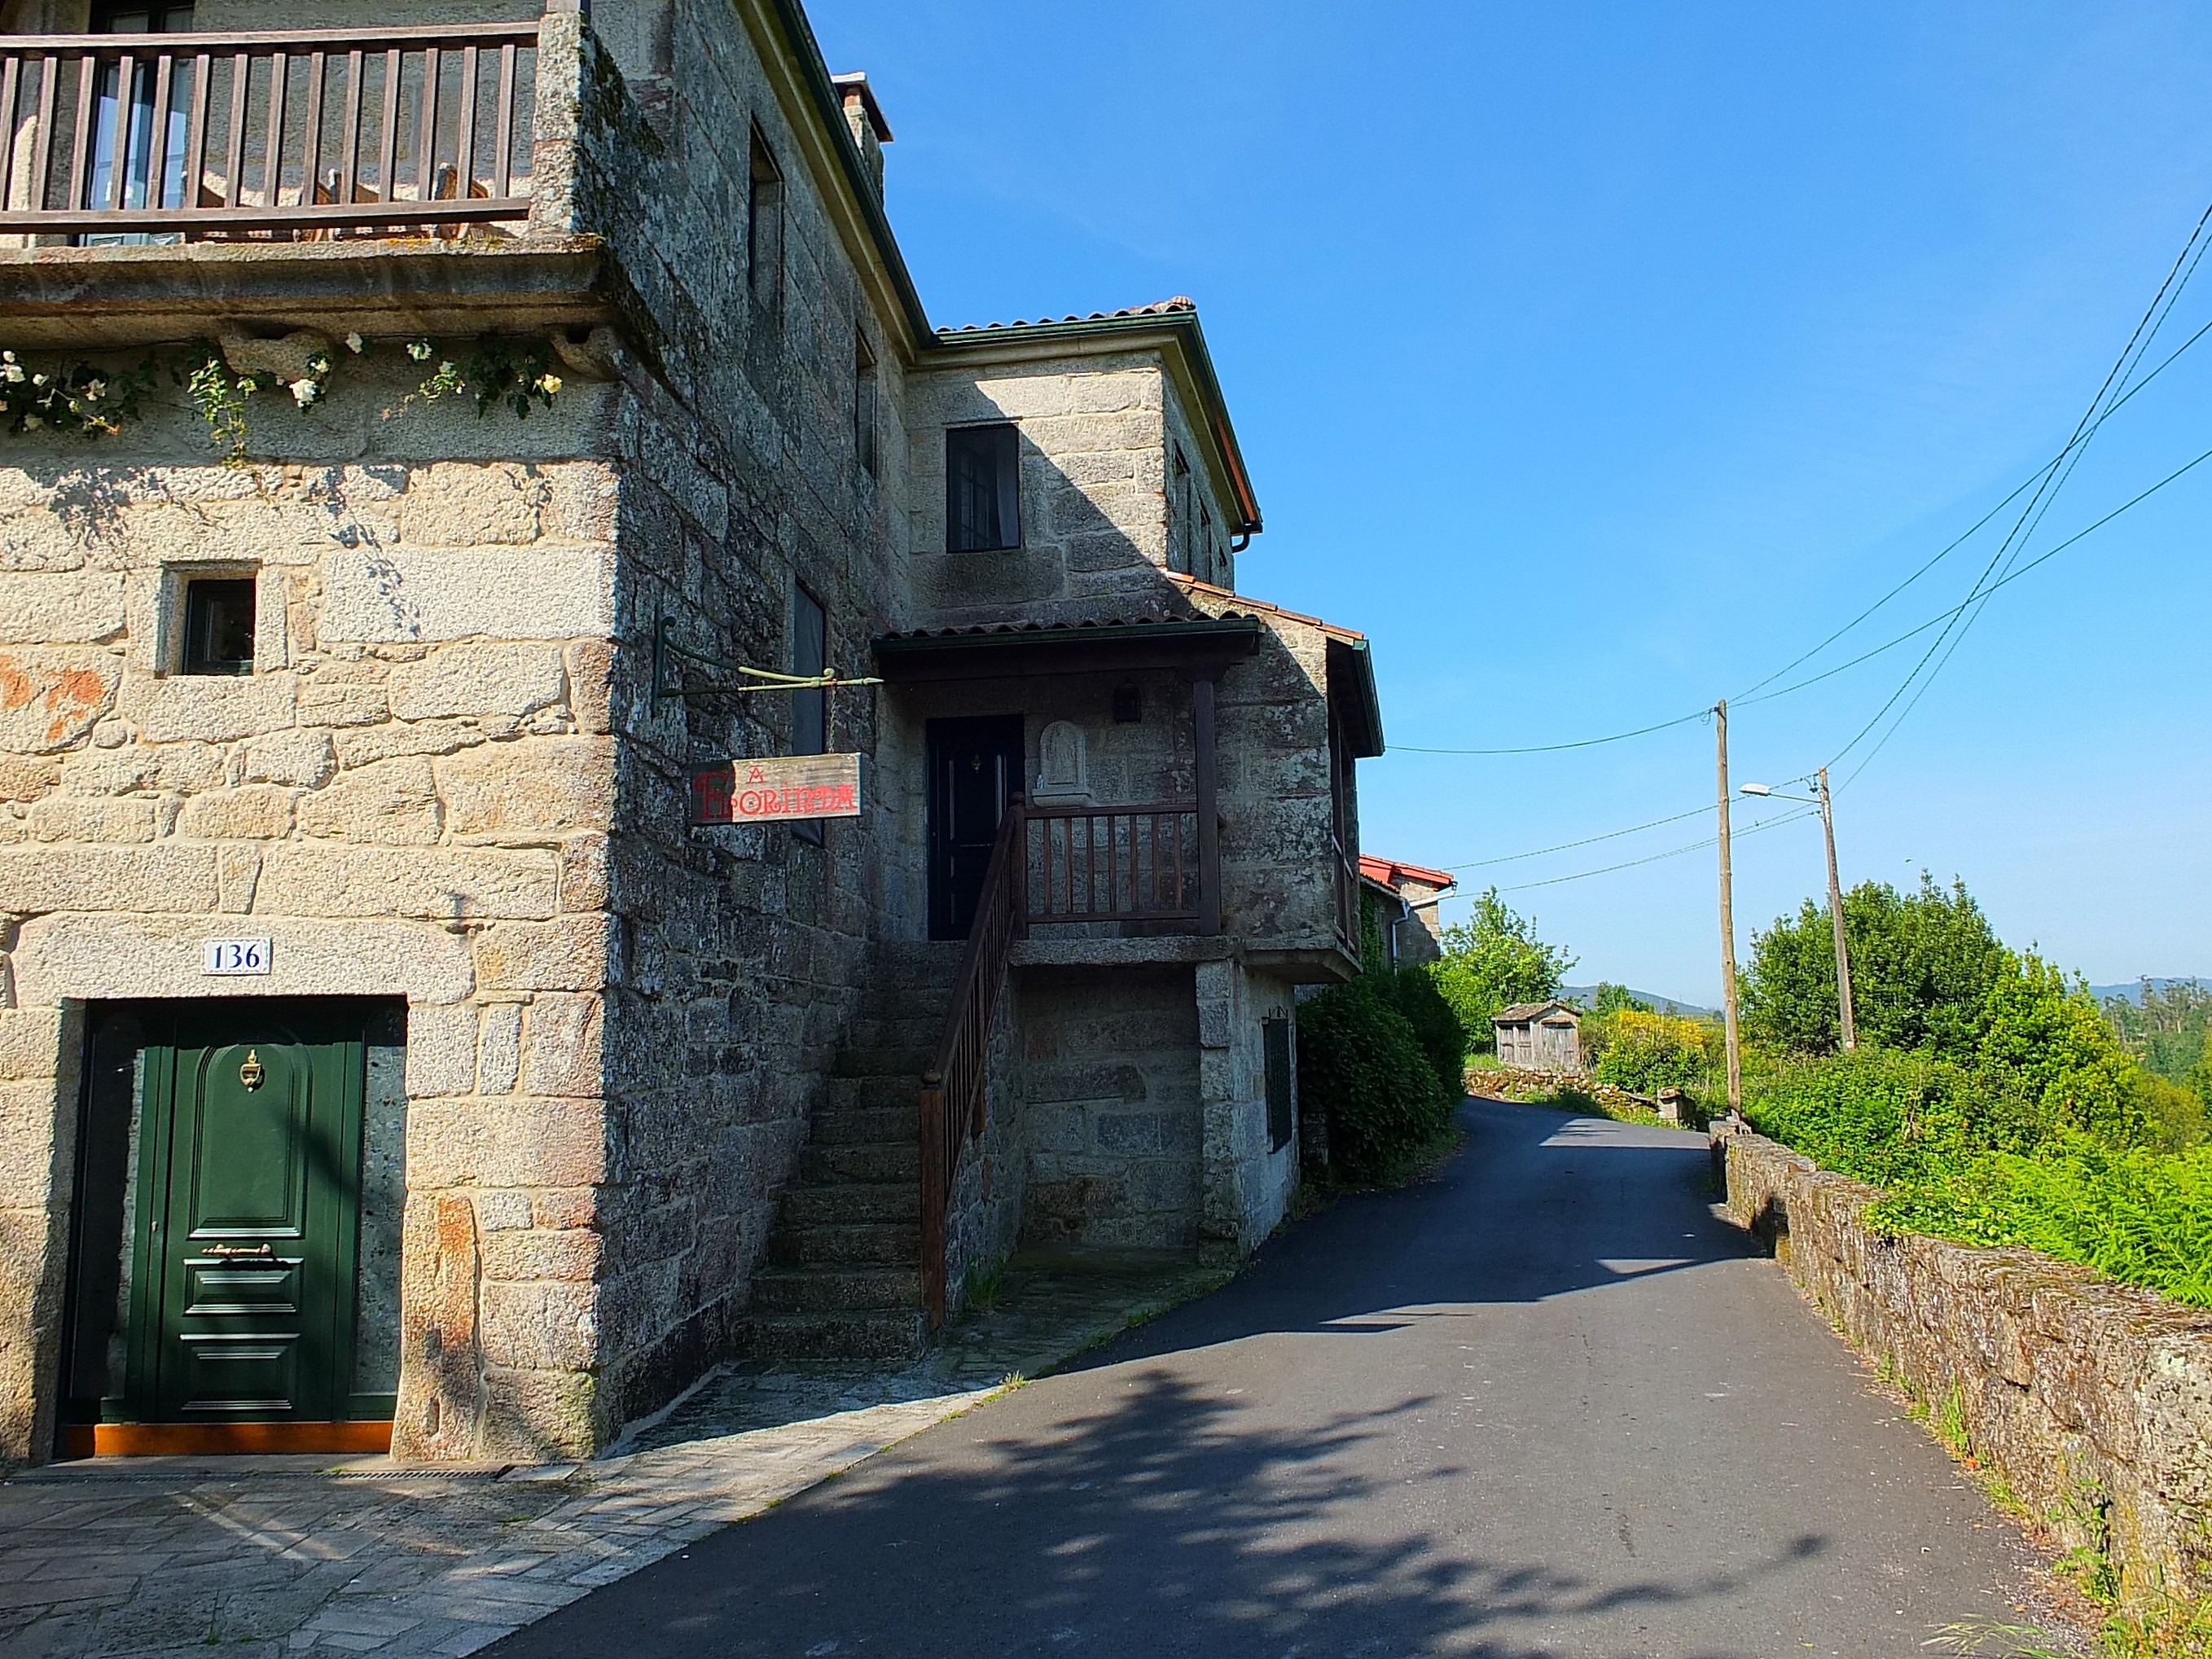
landscape, architecture, road, street, house, town, village, cottage, waterway, spain, infrastructure, galicia, pontevedra, paisajes, estate, espana, ggl1, gaby1, fujifilmxs1, pedre, cerdedo, neighbourhood, rural area, pontevedragaliciaespa a, urban area, residential area